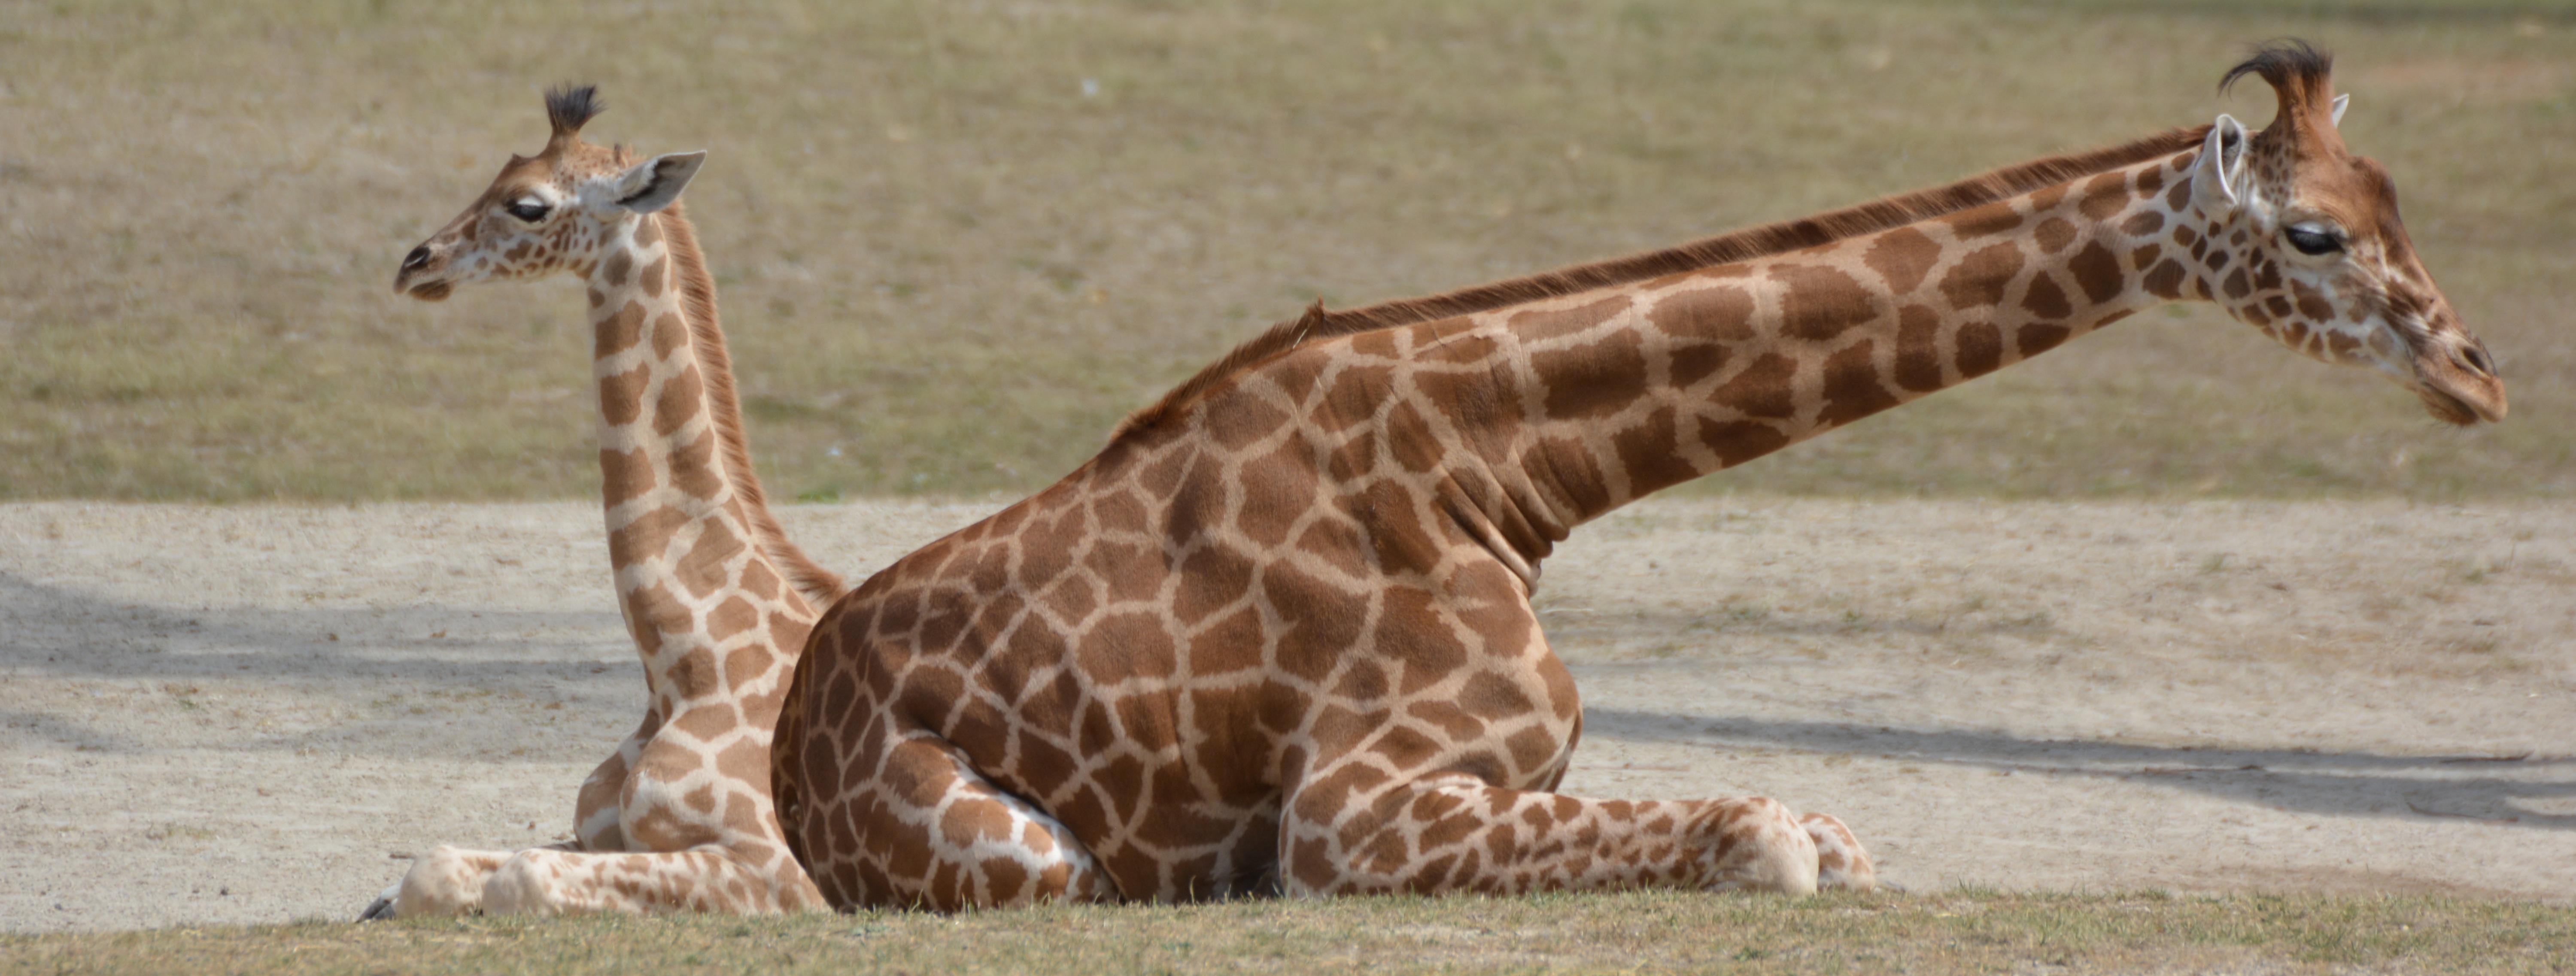
animal, wildlife, mammal, fauna, savanna, giraffe, neck, vertebrate, safari, giraffidae